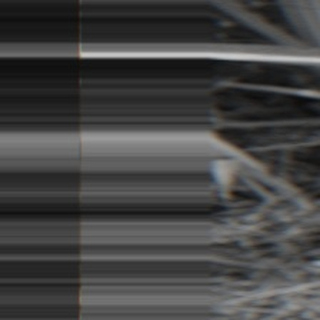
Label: sugarcane_bacterial_blight